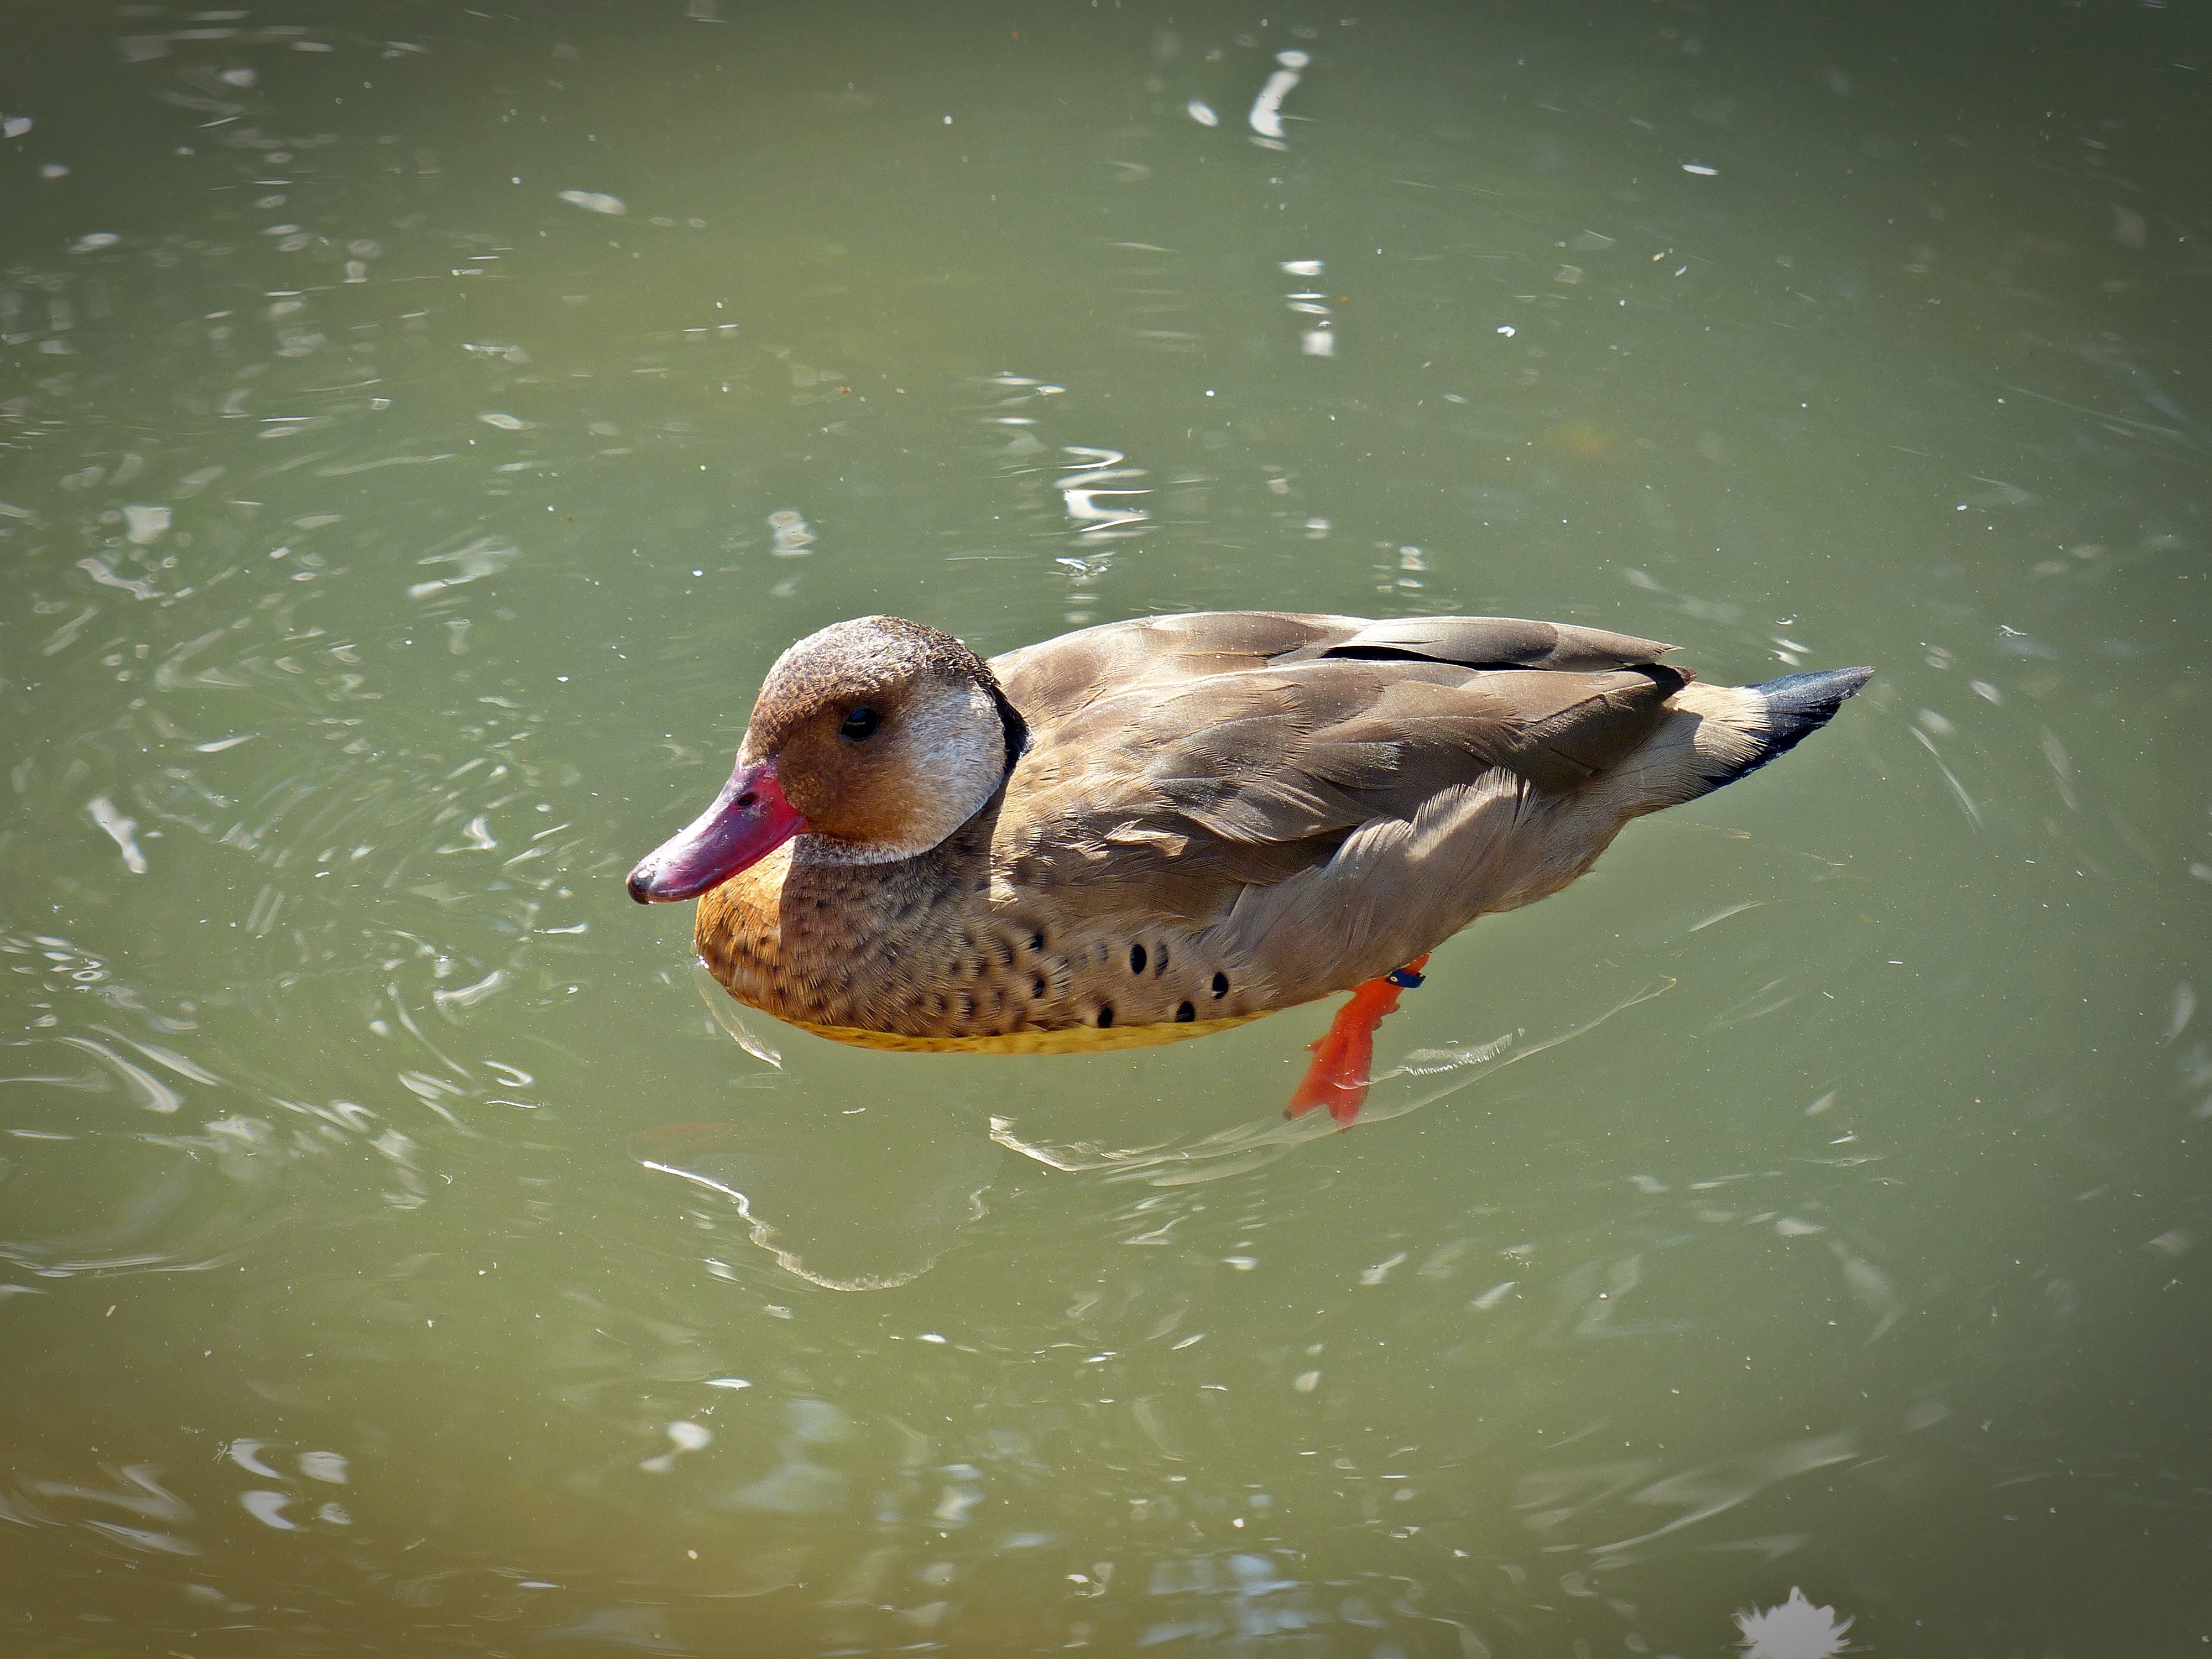
water, nature, bird, wing, wildlife, reflection, beak, fauna, duck, animals, vertebrate, waterfowl, water bird, mallard, canard, duck bird, mandarin ducks, ducks geese and swans, seaduck